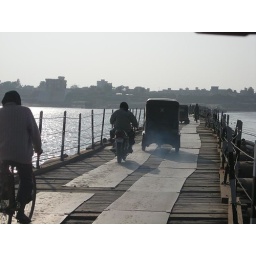
The pontoon bridge over the Ganges river